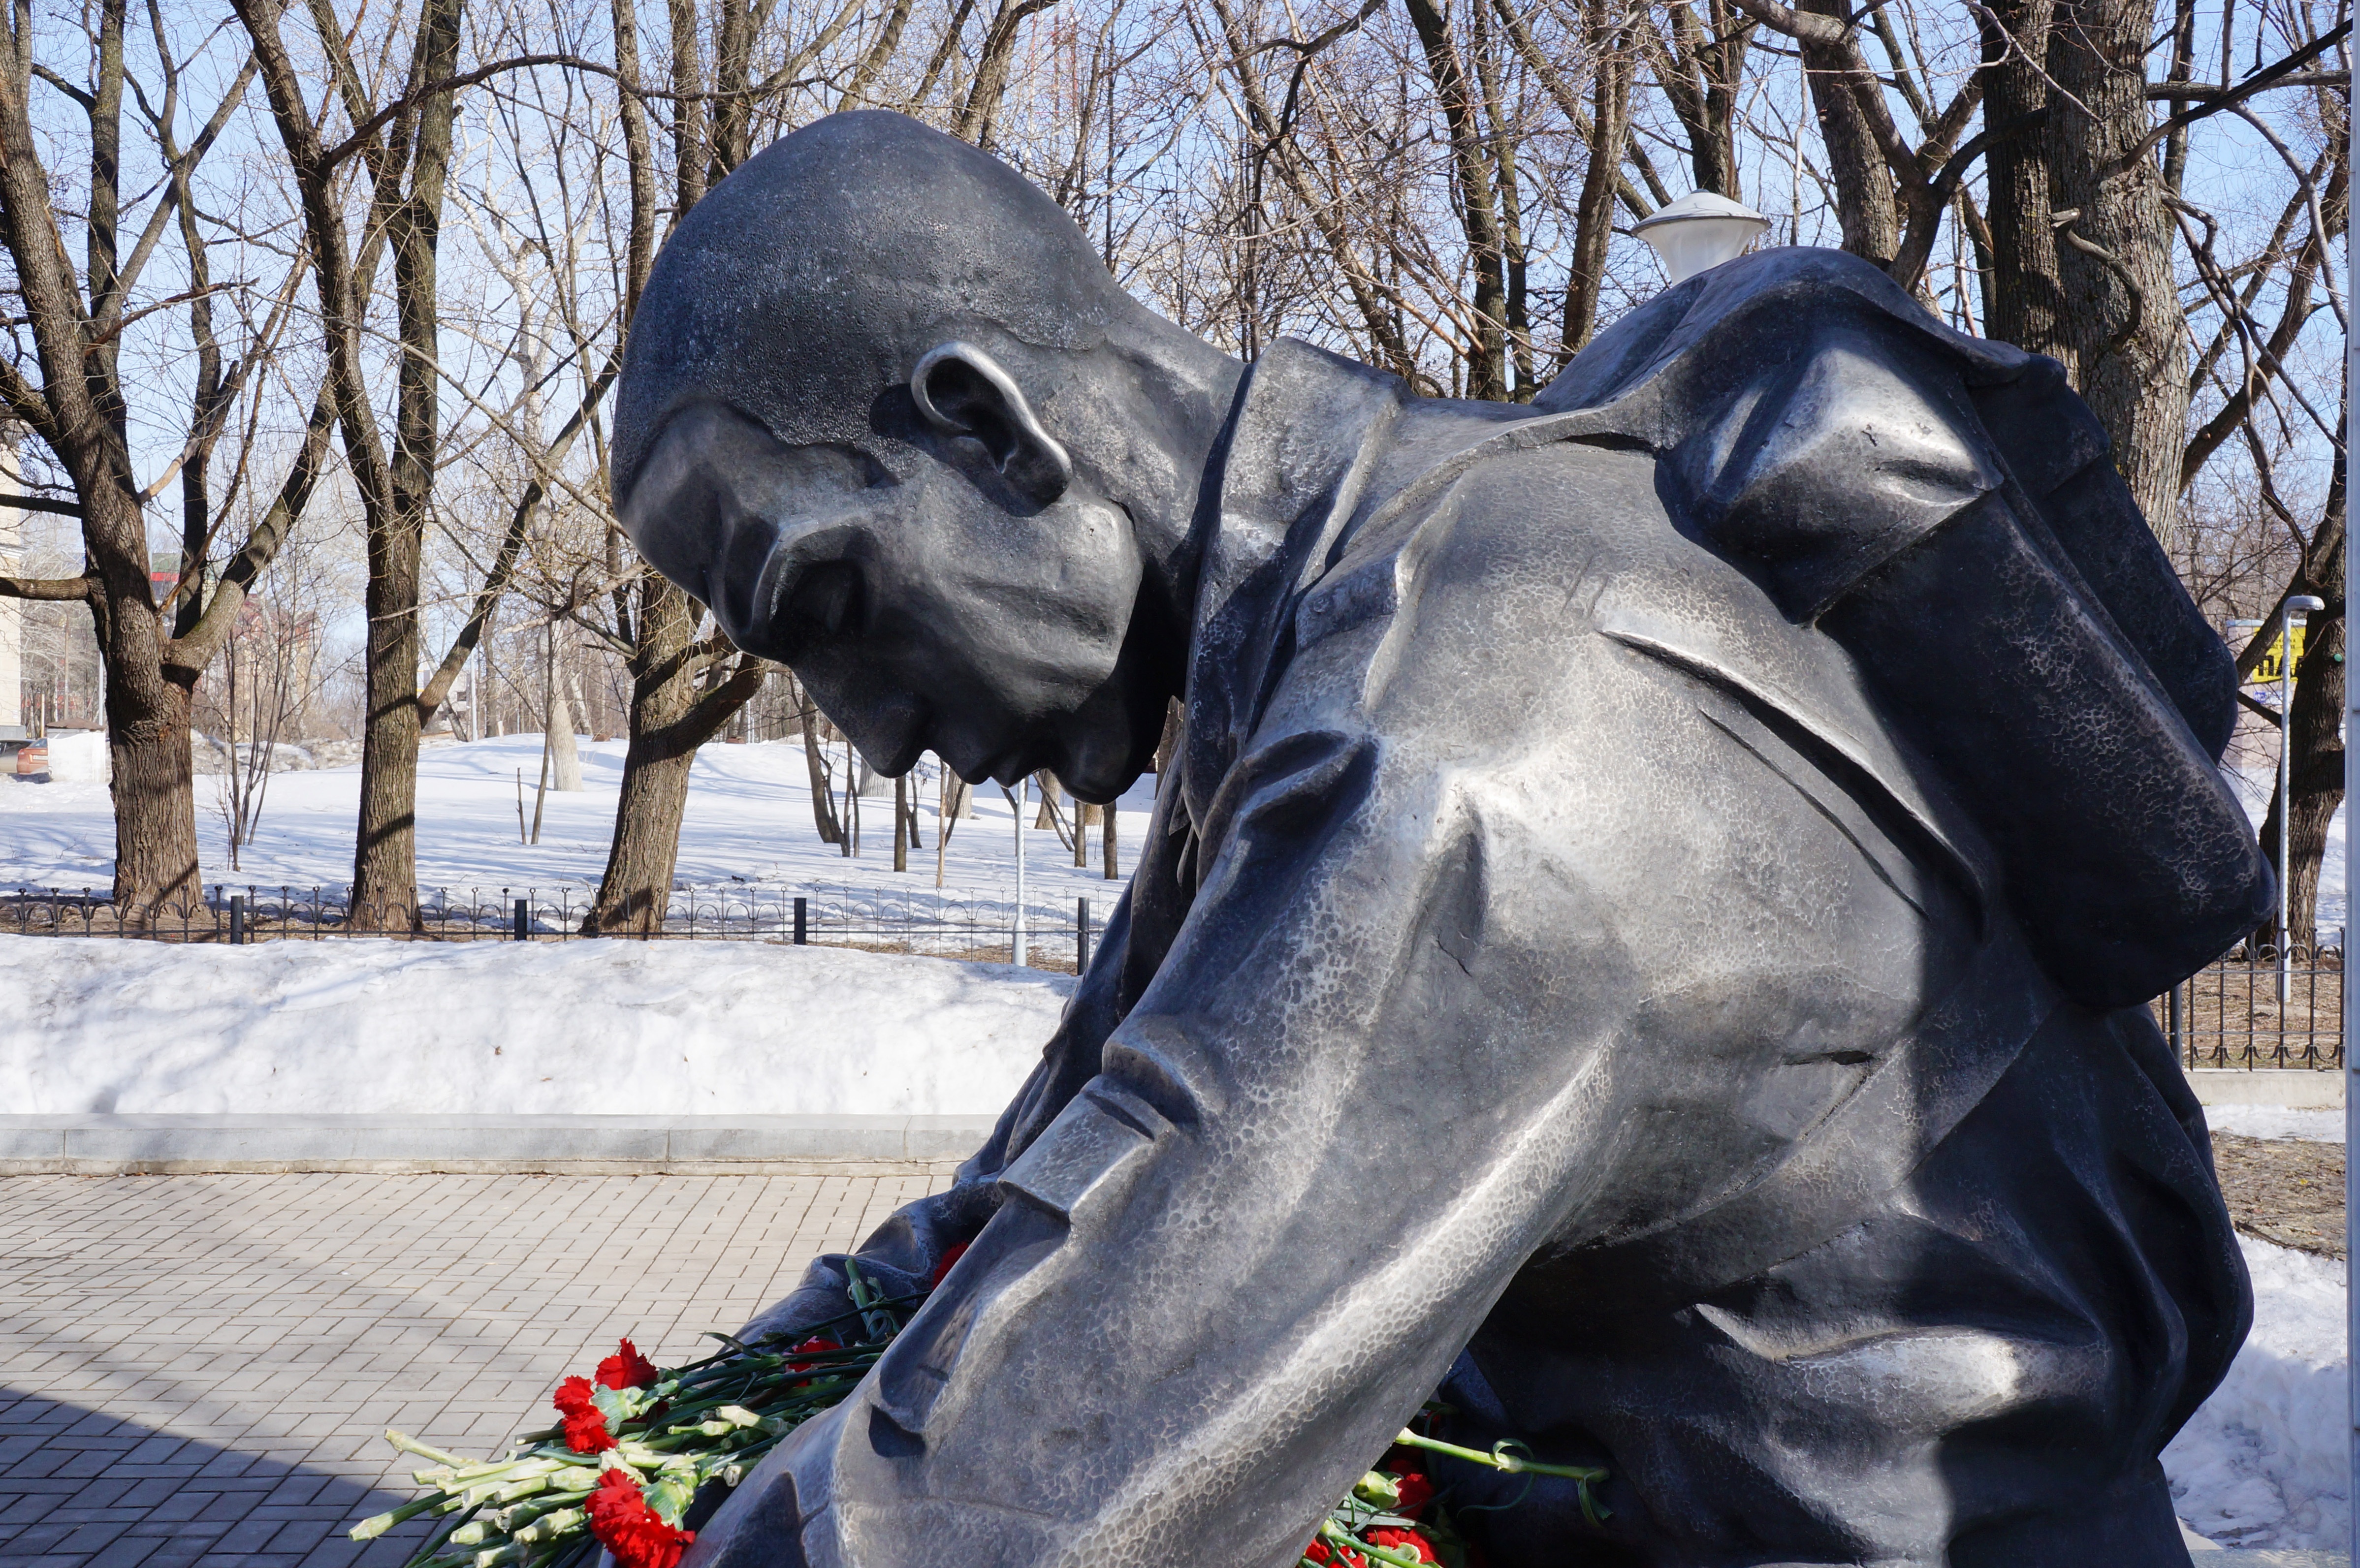
monument, statue, soldier, memory, sculpture, memorial, art, afghanistan, kirov